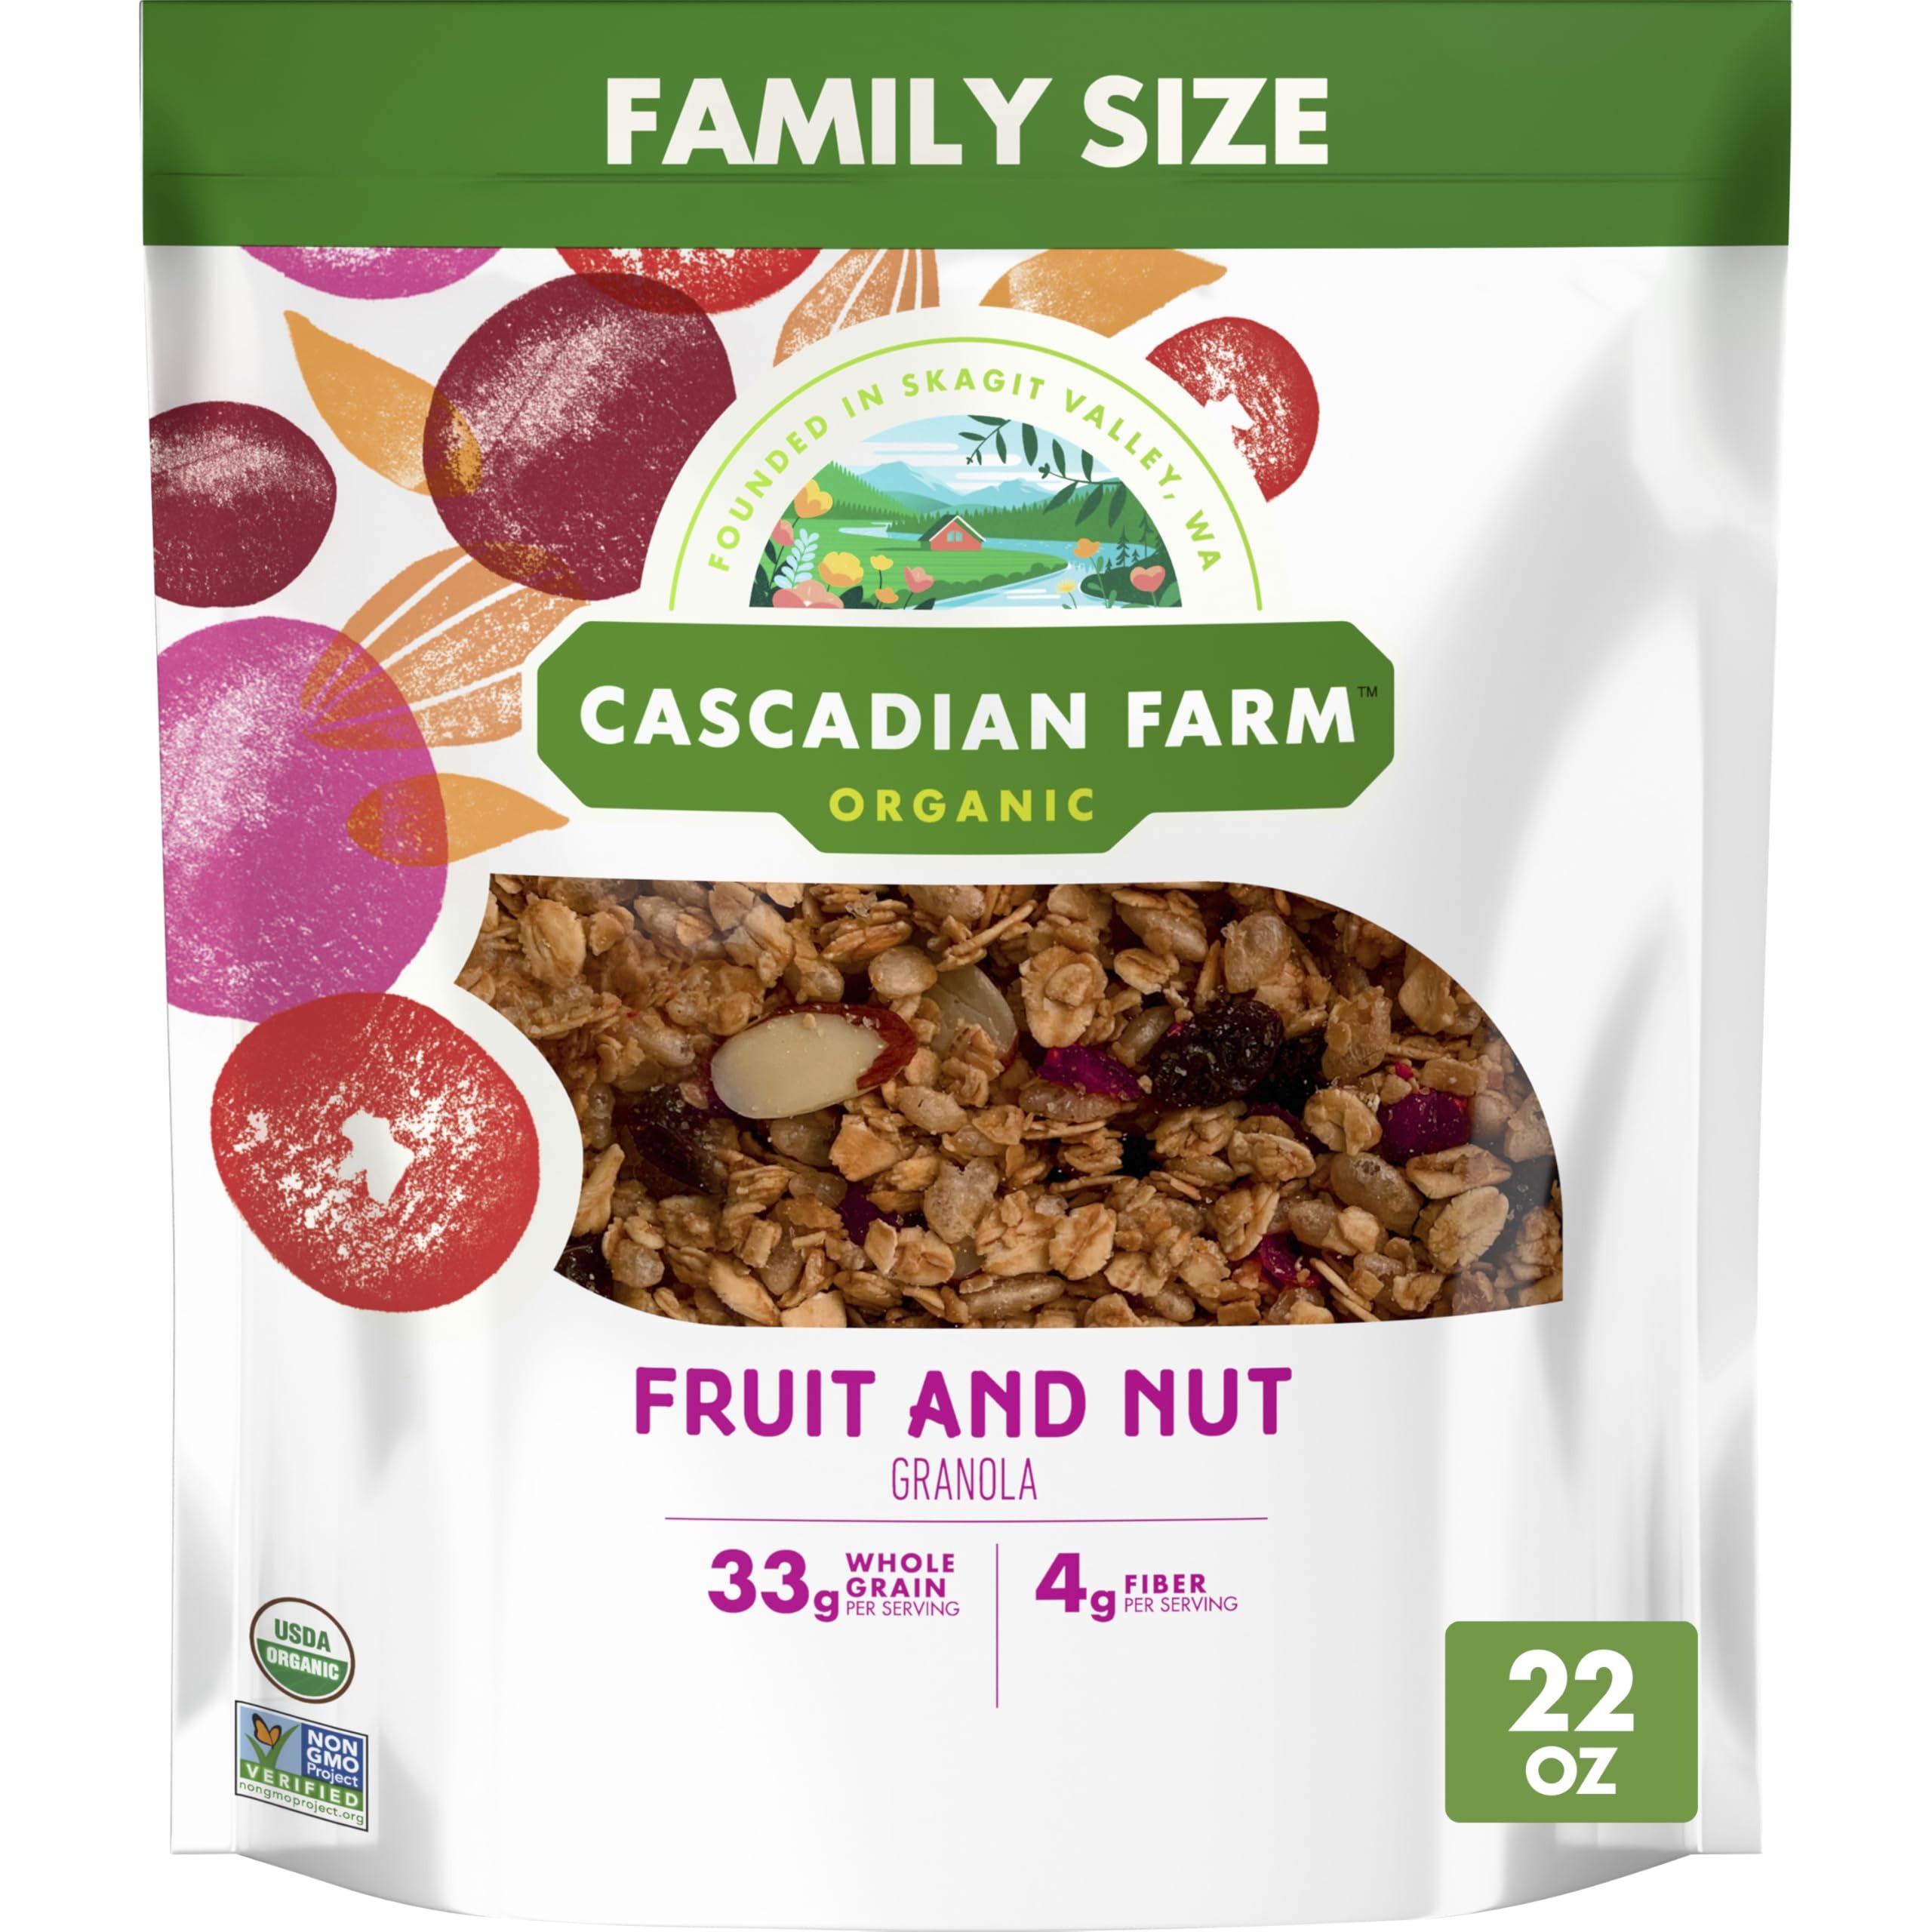
Item Name: Cascadian Farm Organic Granola, Fruit and Nut Cereal, Resealable Pouch, Family Size, 22 oz
Bullet Point 1: FRUIT AND NUT GRANOLA: Made with whole grain oats, raisins, cranberries, and almonds; This organic granola comes in a portable, resealable pouch
Bullet Point 2: ORGANIC AND NON GMO: Certified USDA Organic and Non-GMO Project Verified; Makes a tasty part of breakfast or snacks for adults and kids
Bullet Point 3: WHOLESOME INGREDIENTS: Contains 33g of whole grain per serving (At least 48g recommended daily); 4g of fiber per serving (8g of total fat per serving)
Bullet Point 4: GREAT SNACK OR YOGURT TOPPING: Enjoy it as granola cereal with milk or as a Greek yogurt topping; Pack a portion in a lunchbox for a kids snack with the goodness of organic oats, fruits, and nuts; Add it to your stash of office snacks
Bullet Point 5: CONTAINS: One 22 oz Family Size resealable pouch of Cascadian Farm Organic Fruit and Nut Granola
Value: 22.0
Unit: Ounce

Price: 12.49